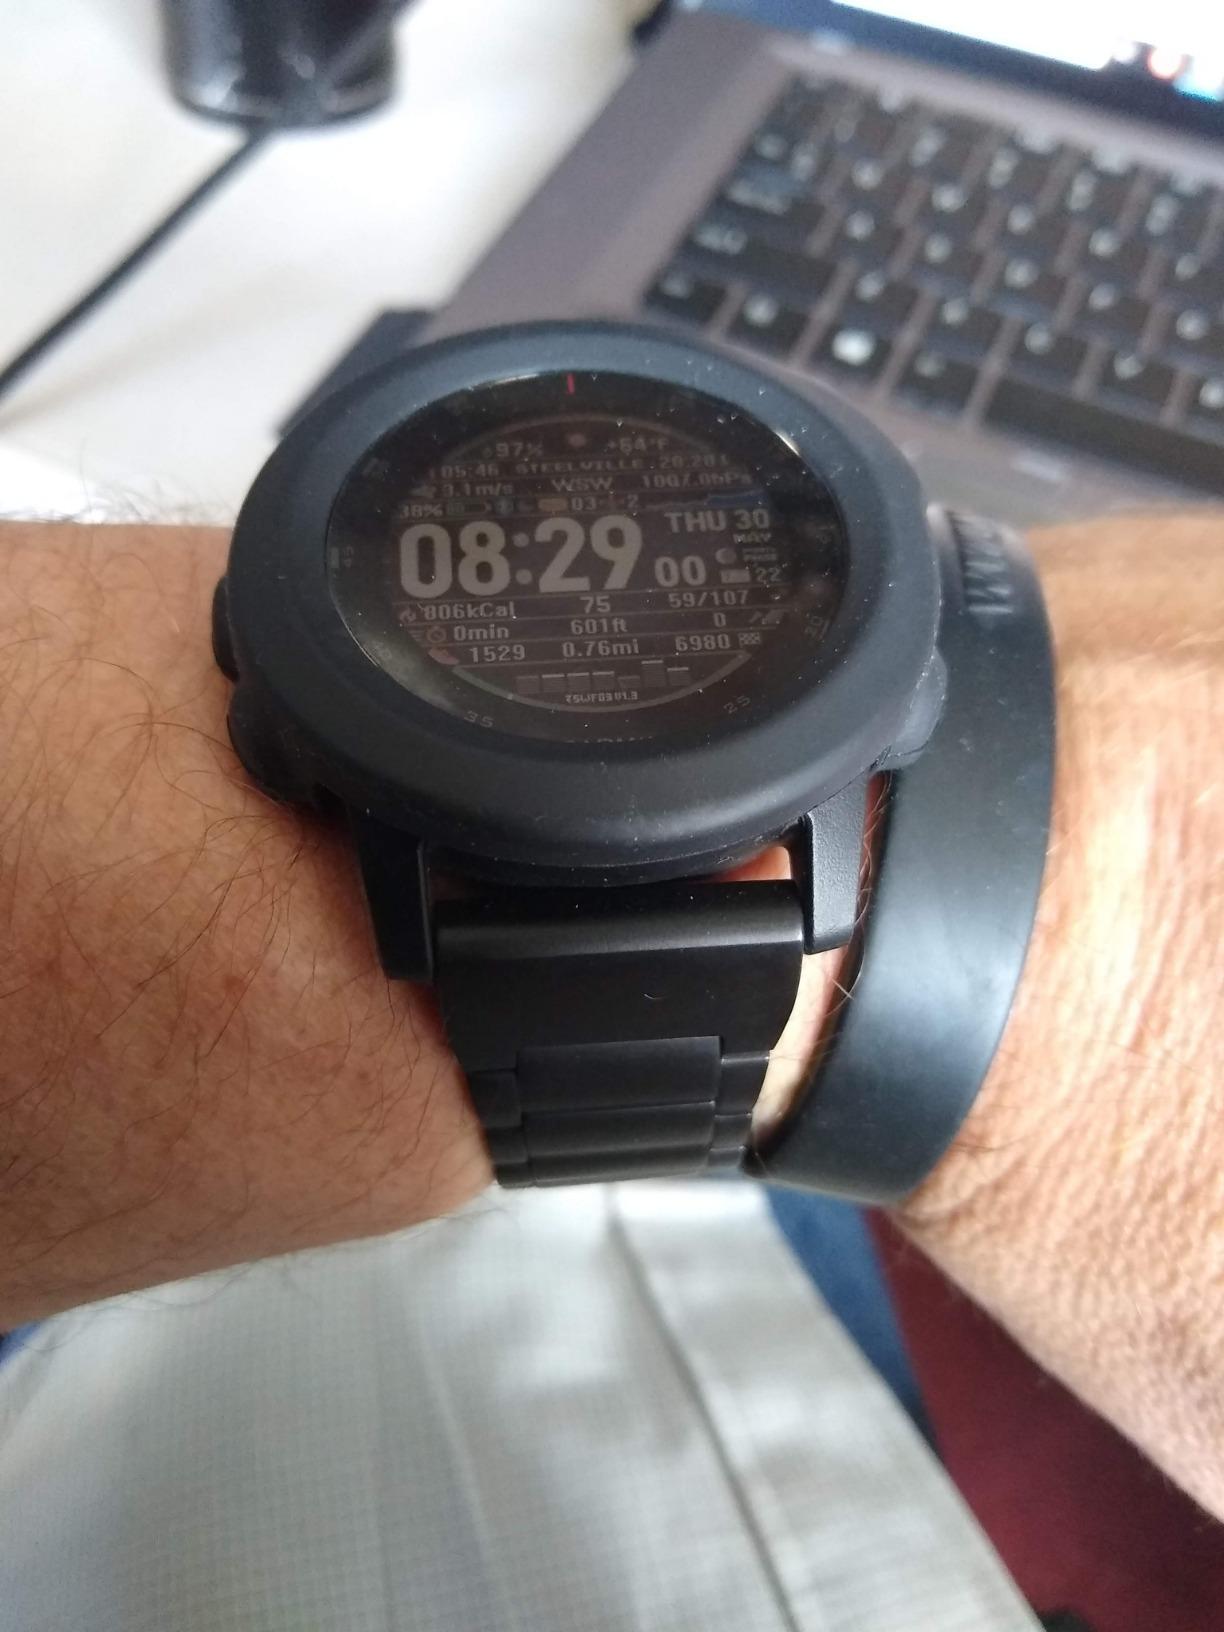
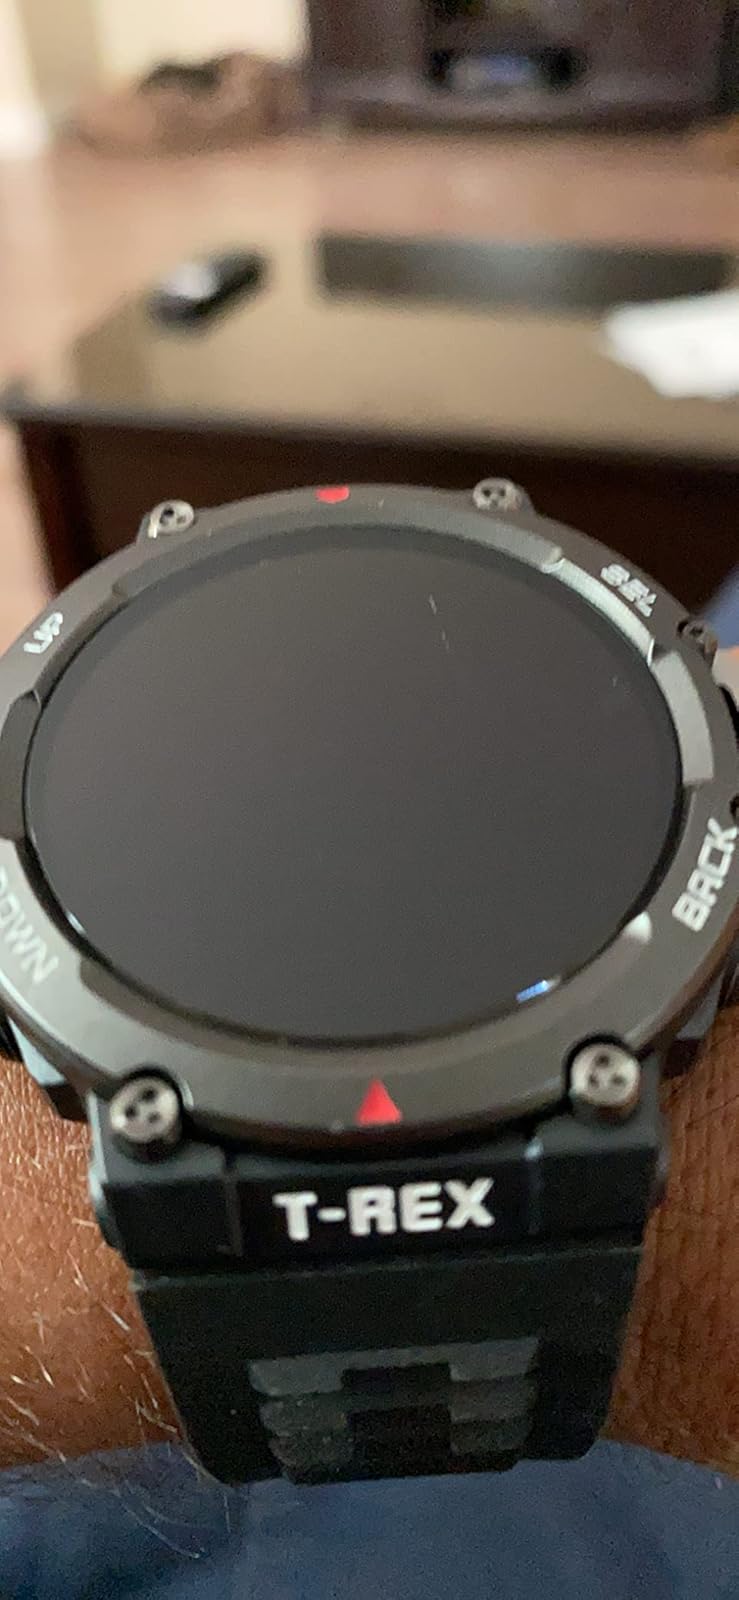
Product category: smartwatch
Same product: no